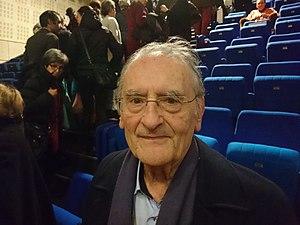
Portrait du compositeur français François-Bernard Mâche, pris le 10 février au festival Présences, à la Maison de la Radio, à Paris (France).